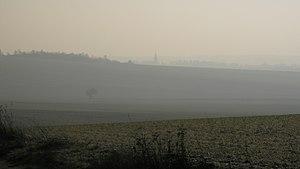
Mesnil-Saint-Loup est une commune française, située dans le département de l'Aube en région Grand Est.